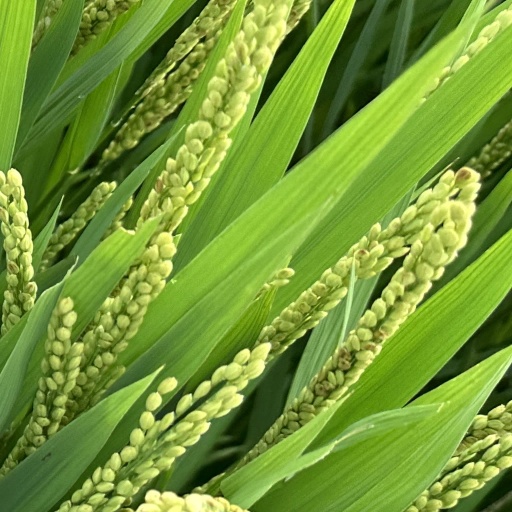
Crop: rice